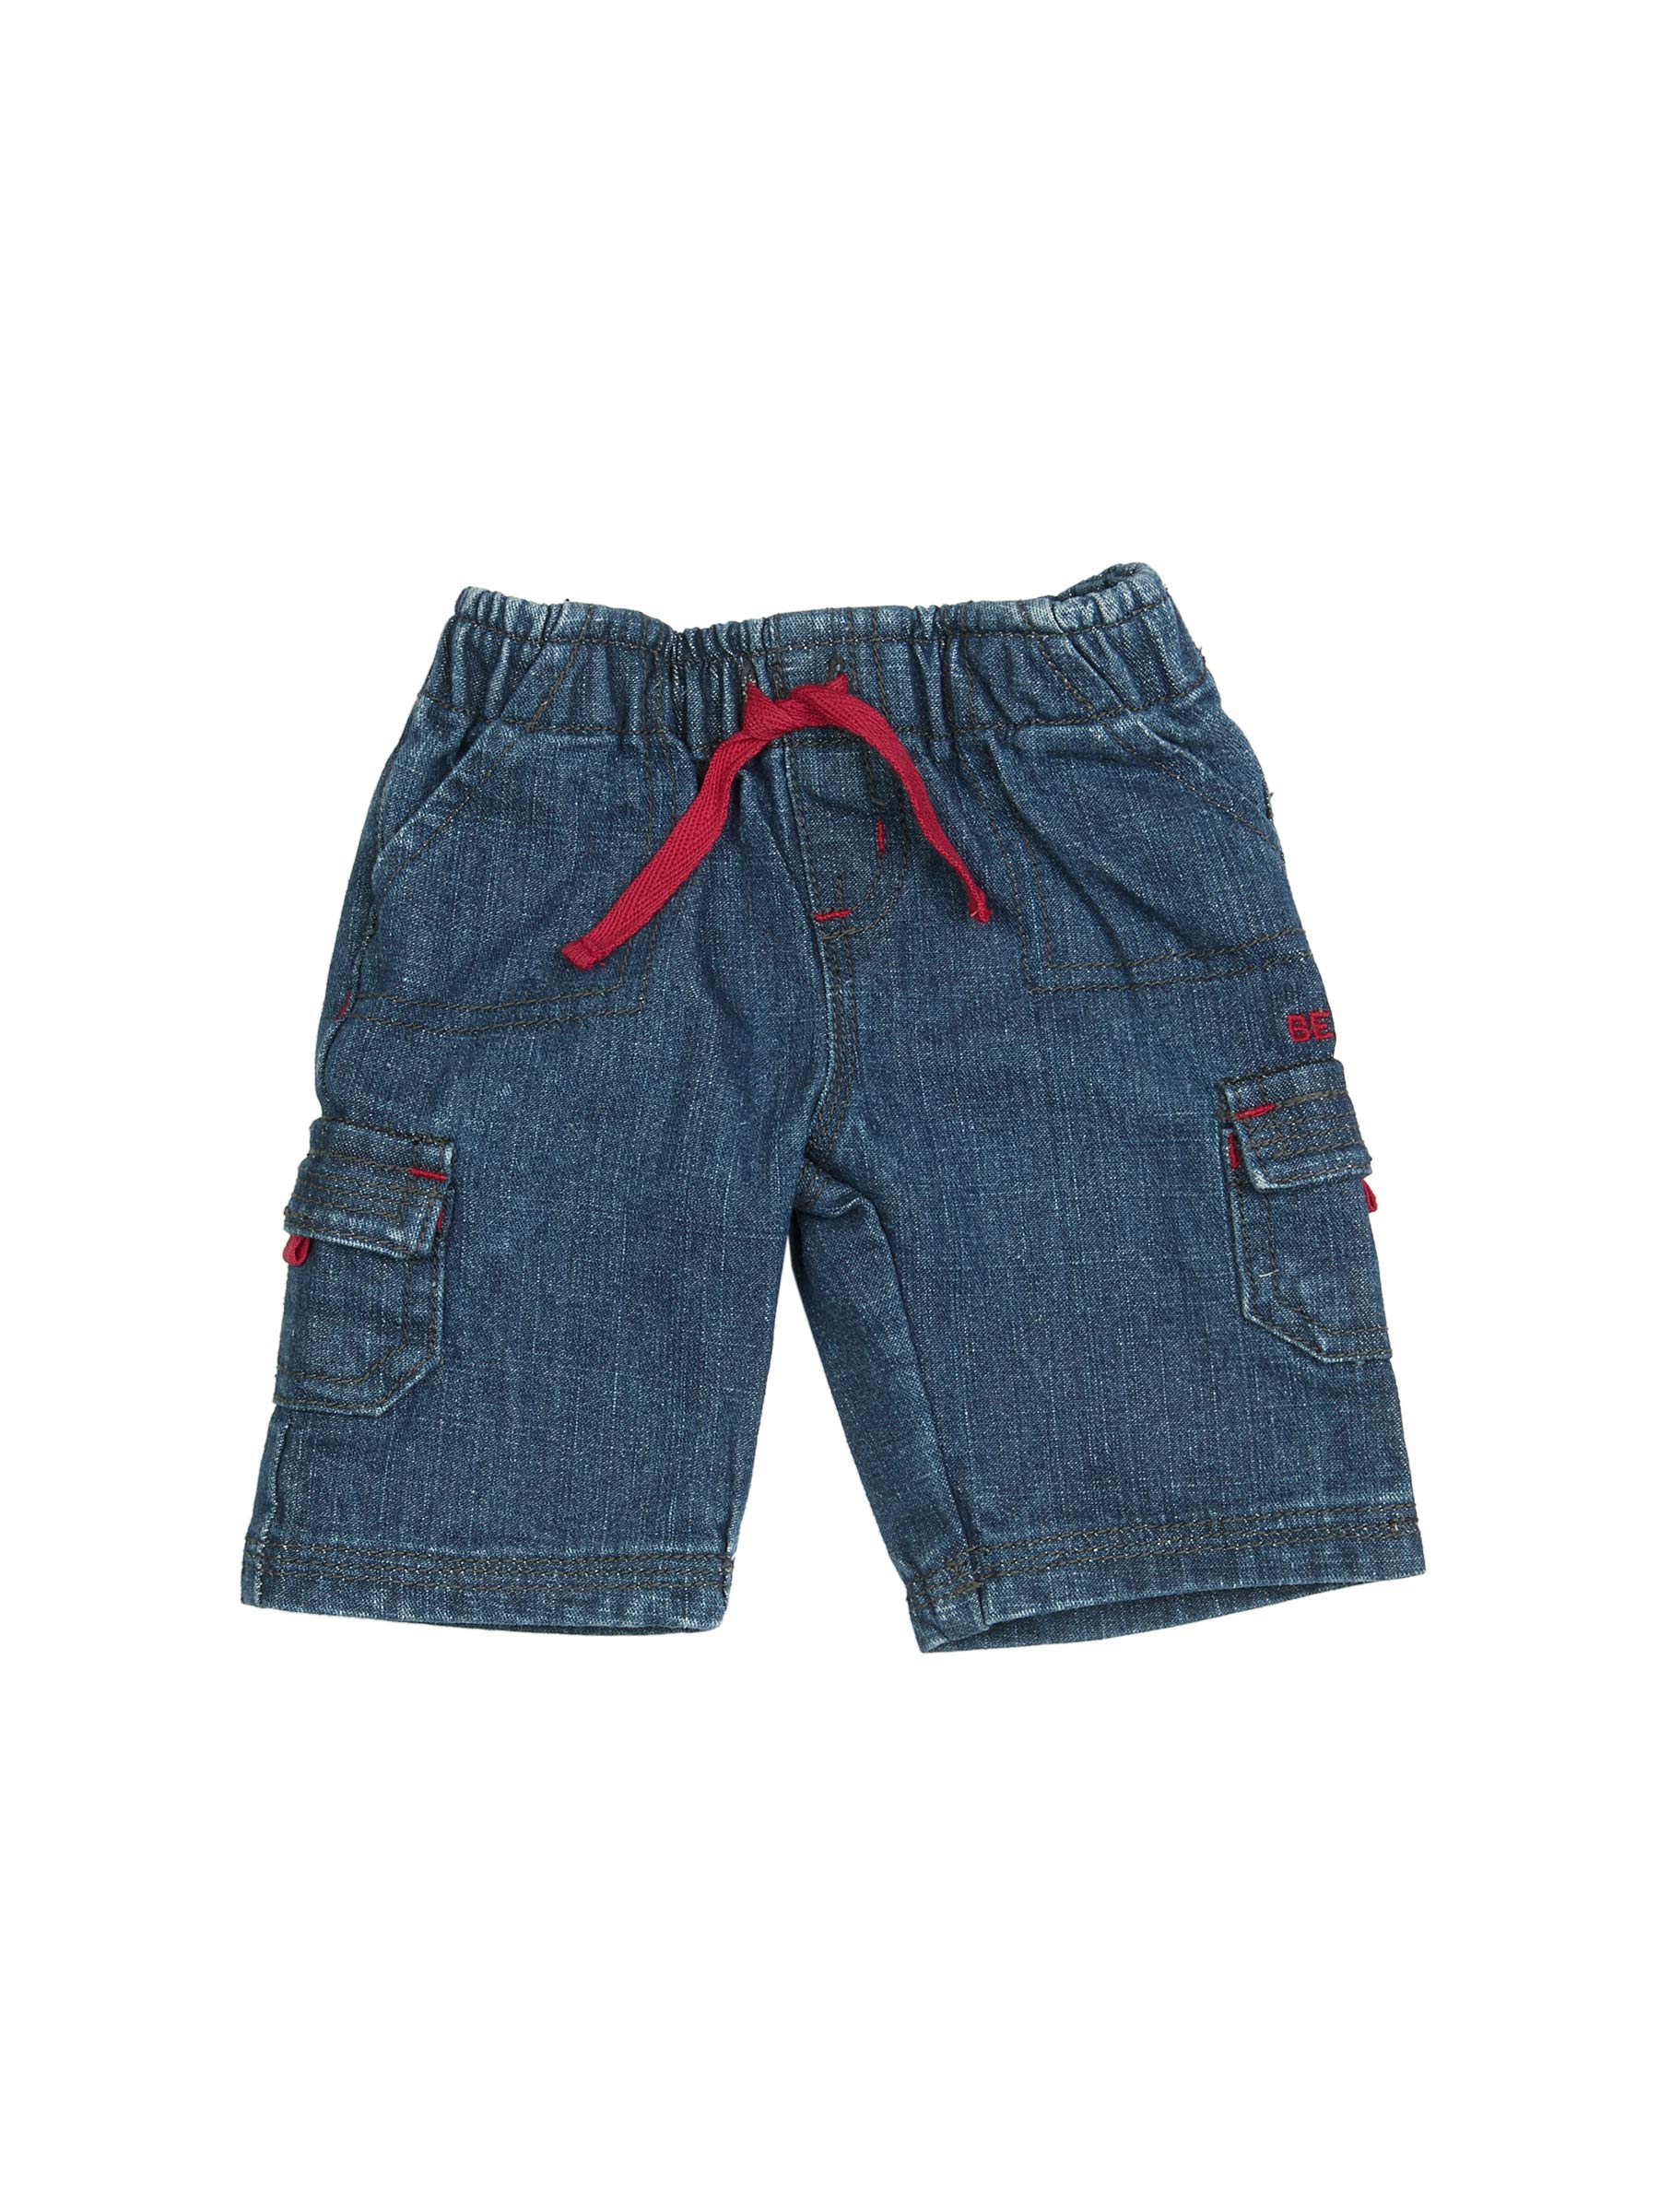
Doodle Kids Boy Dark Blue Shorts
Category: Apparel / Bottomwear / Shorts
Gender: Men
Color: Blue
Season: Summer 2012
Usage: Casual